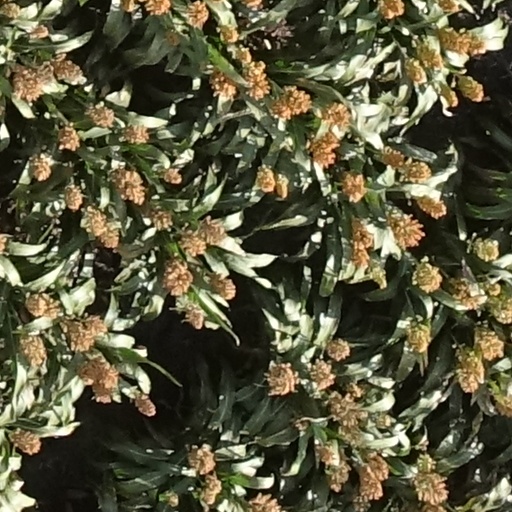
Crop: sorghum